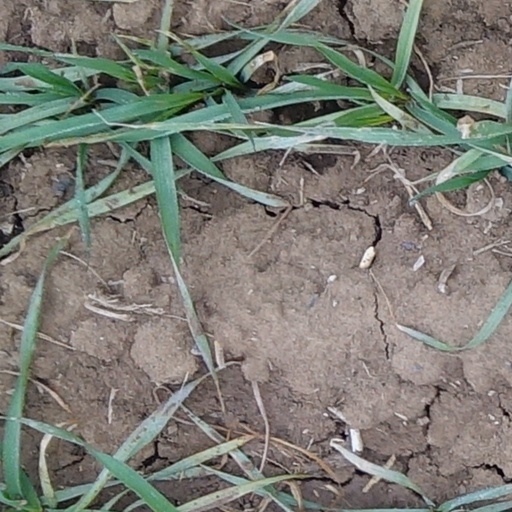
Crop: wheat